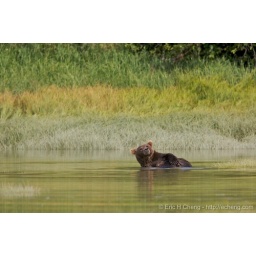
A kodiak grizzly bear (Ursos arctos middendorffi) hangs out in the water at Kukak Bay